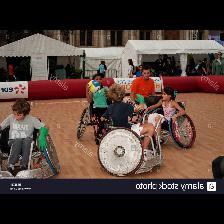
Label: Human